463d Bombardment Squadron

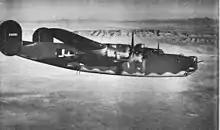
B-24H Liberator 42-52161 from a Second Air Force training unit

The 463d Bombardment Squadron was first activated in July 1942 at Salt Lake City Army Air Base, Utah as one of the four original squadrons of the 331st Bombardment Group. In September it moved to Casper Army Air Field, where it became a Boeing B-17 Flying Fortress Replacement Training Unit until 1943, when it converted to the Consolidated B-24 Liberator. Replacement training units were oversized units which trained aircrews prior to their deployment to combat theaters.